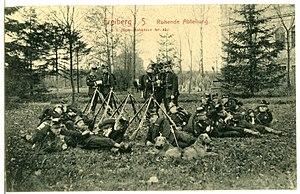
L'armée saxonne est celle du duché de Saxe devenu en 1356 l'Électorat de Saxe dans le Saint-Empire. Du XVIᵉ au début du XIXᵉ siècle, elle prend part aux guerres de princes allemands contre les tentatives hégémoniques de la monarchie de Habsbourg, de la France, de la Suède et de la Prusse. Elle participe aux guerres de la Révolution et de l'Empire. En 1806, lors de la dissolution du Saint-Empire, l'Électorat devient le royaume de Saxe, membre de la confédération du Rhin puis, en 1815, de la confédération germanique. L'armée saxonne prend part à la guerre austro-prussienne de 1866 puis à la guerre franco-allemande de 1870-1871 après laquelle elle est intégrée à l'armée impériale allemande tout en conservant des institutions militaires distinctes.